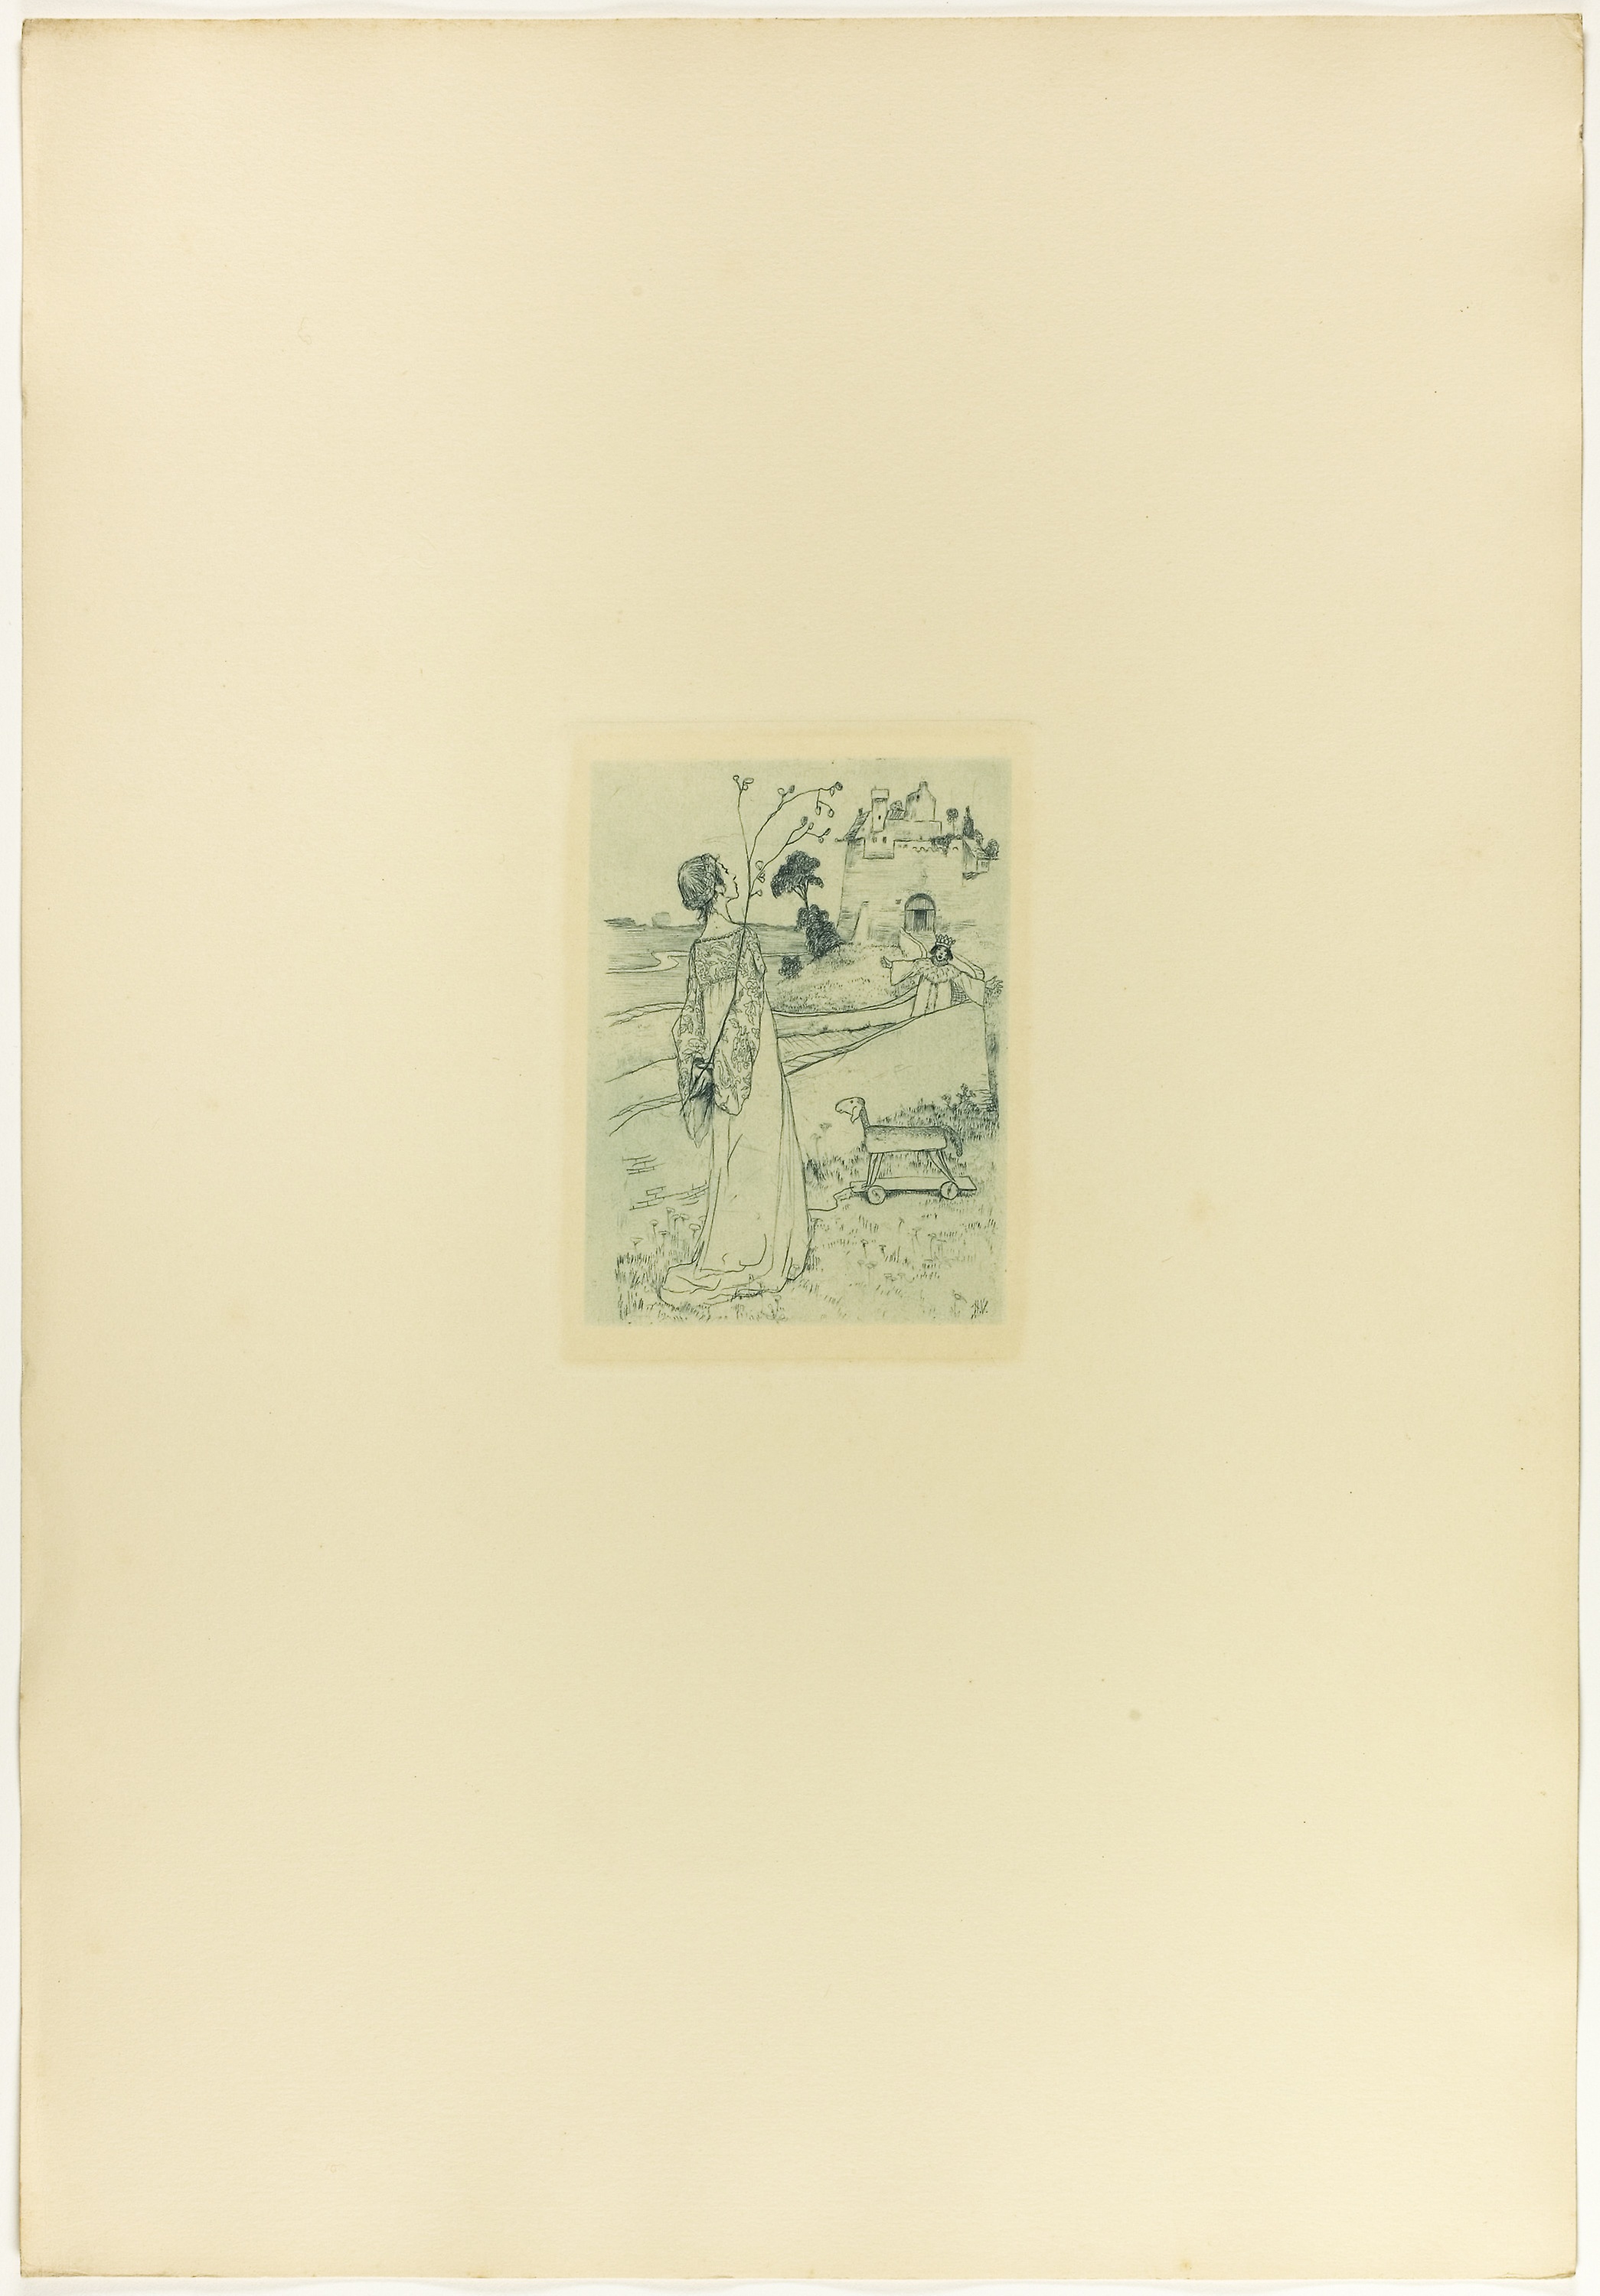
text, paper, paper product, drawing, art